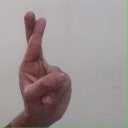
अक्षर: र